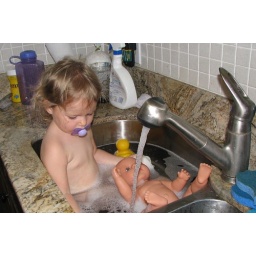
Autumn gives baby a bath in the sink